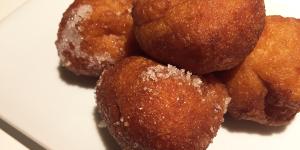
bunuelos caseros y sencillos sin leche